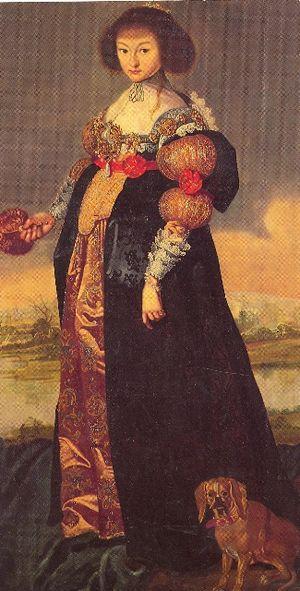
Madeleine-Sibylle de Saxe était princesse héritière du Danemark de 1634 à 1647 en tant qu'épouse de Christian de Danemark, et duchesse consort de Saxe-Altenbourg, comme épouse de Frédéric-Guillaume II de Saxe-Altenbourg.